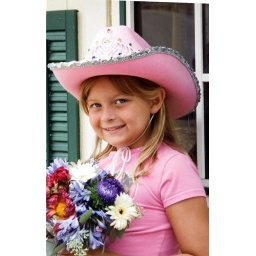
Pretty girl in pink hat & flowers